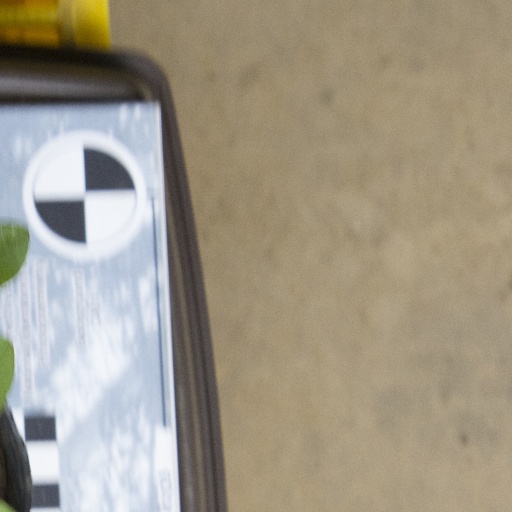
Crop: soybean